Aucanquilcha

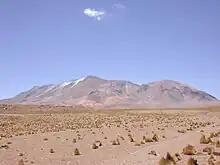
Aucanquilcha

The Aucanquilcha cluster formed in four stages, each corresponding to a group. The Alconcha group, with seven volcanoes, is constructed from pyroxene, andesite and dacite and formed 11–8 mya. It is constructed from two northern composite cones, Alconcha and Volcan Tuco (also known as Cerro Garage, dated 10.96–10.51 mya), and five lava domes on the northeastern side of the cluster. Alconcha has a large breach on the southern side of its crater that is likely the product of a flank collapse but the avalanche deposit may be buried beneath younger material. Lavas within the breach are dated 10.78–10.43 mya. The centres of Volcan Tuco and Alconcha are heavily eroded, and Alconcha's lavas and scoria lie on top of Tuco. The Ujina ignimbrite was erupted 9.4 mya from an unknown vent and has a volume of of dacite. While the vent location is unknown, the composition of the ignimbrite, and its dating and distribution, indicate an association with this group. The domes are poorly researched, with the Coscalito dome dated 8.9–8.7 mya and Cerro Amincha 8.01. The total volume of this group is , indicating a flux rate of .